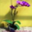
Label: orchid